Trent and Mersey Canal

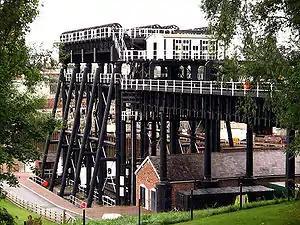
The Anderton Boat Lift

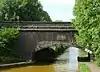
Poole Lock aqueduct

On the Cheshire stretch of the canal, between Middlewich and the northern end of the canal in Preston Brook Tunnel, is the Victorian Anderton Boat Lift, which lowers boats fifty feet from the T&M to the River Weaver. It was restored to full operation in 2002 after twenty years of disuse, and was then the only operational boat-lift in the United Kingdom until the construction of the Falkirk Wheel in Scotland.